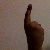
The image shows a hand gesture representing the number 1 in Indian Sign Language.